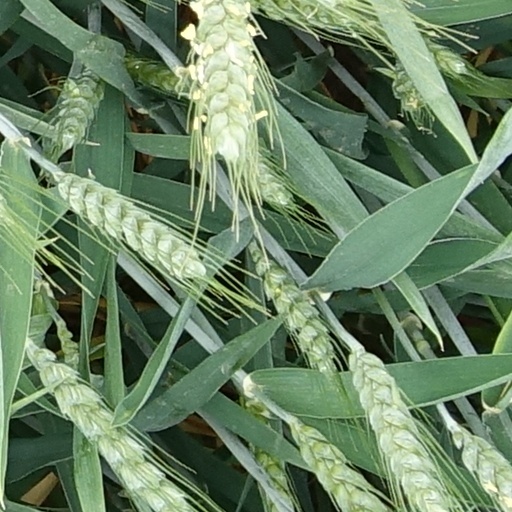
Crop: wheat